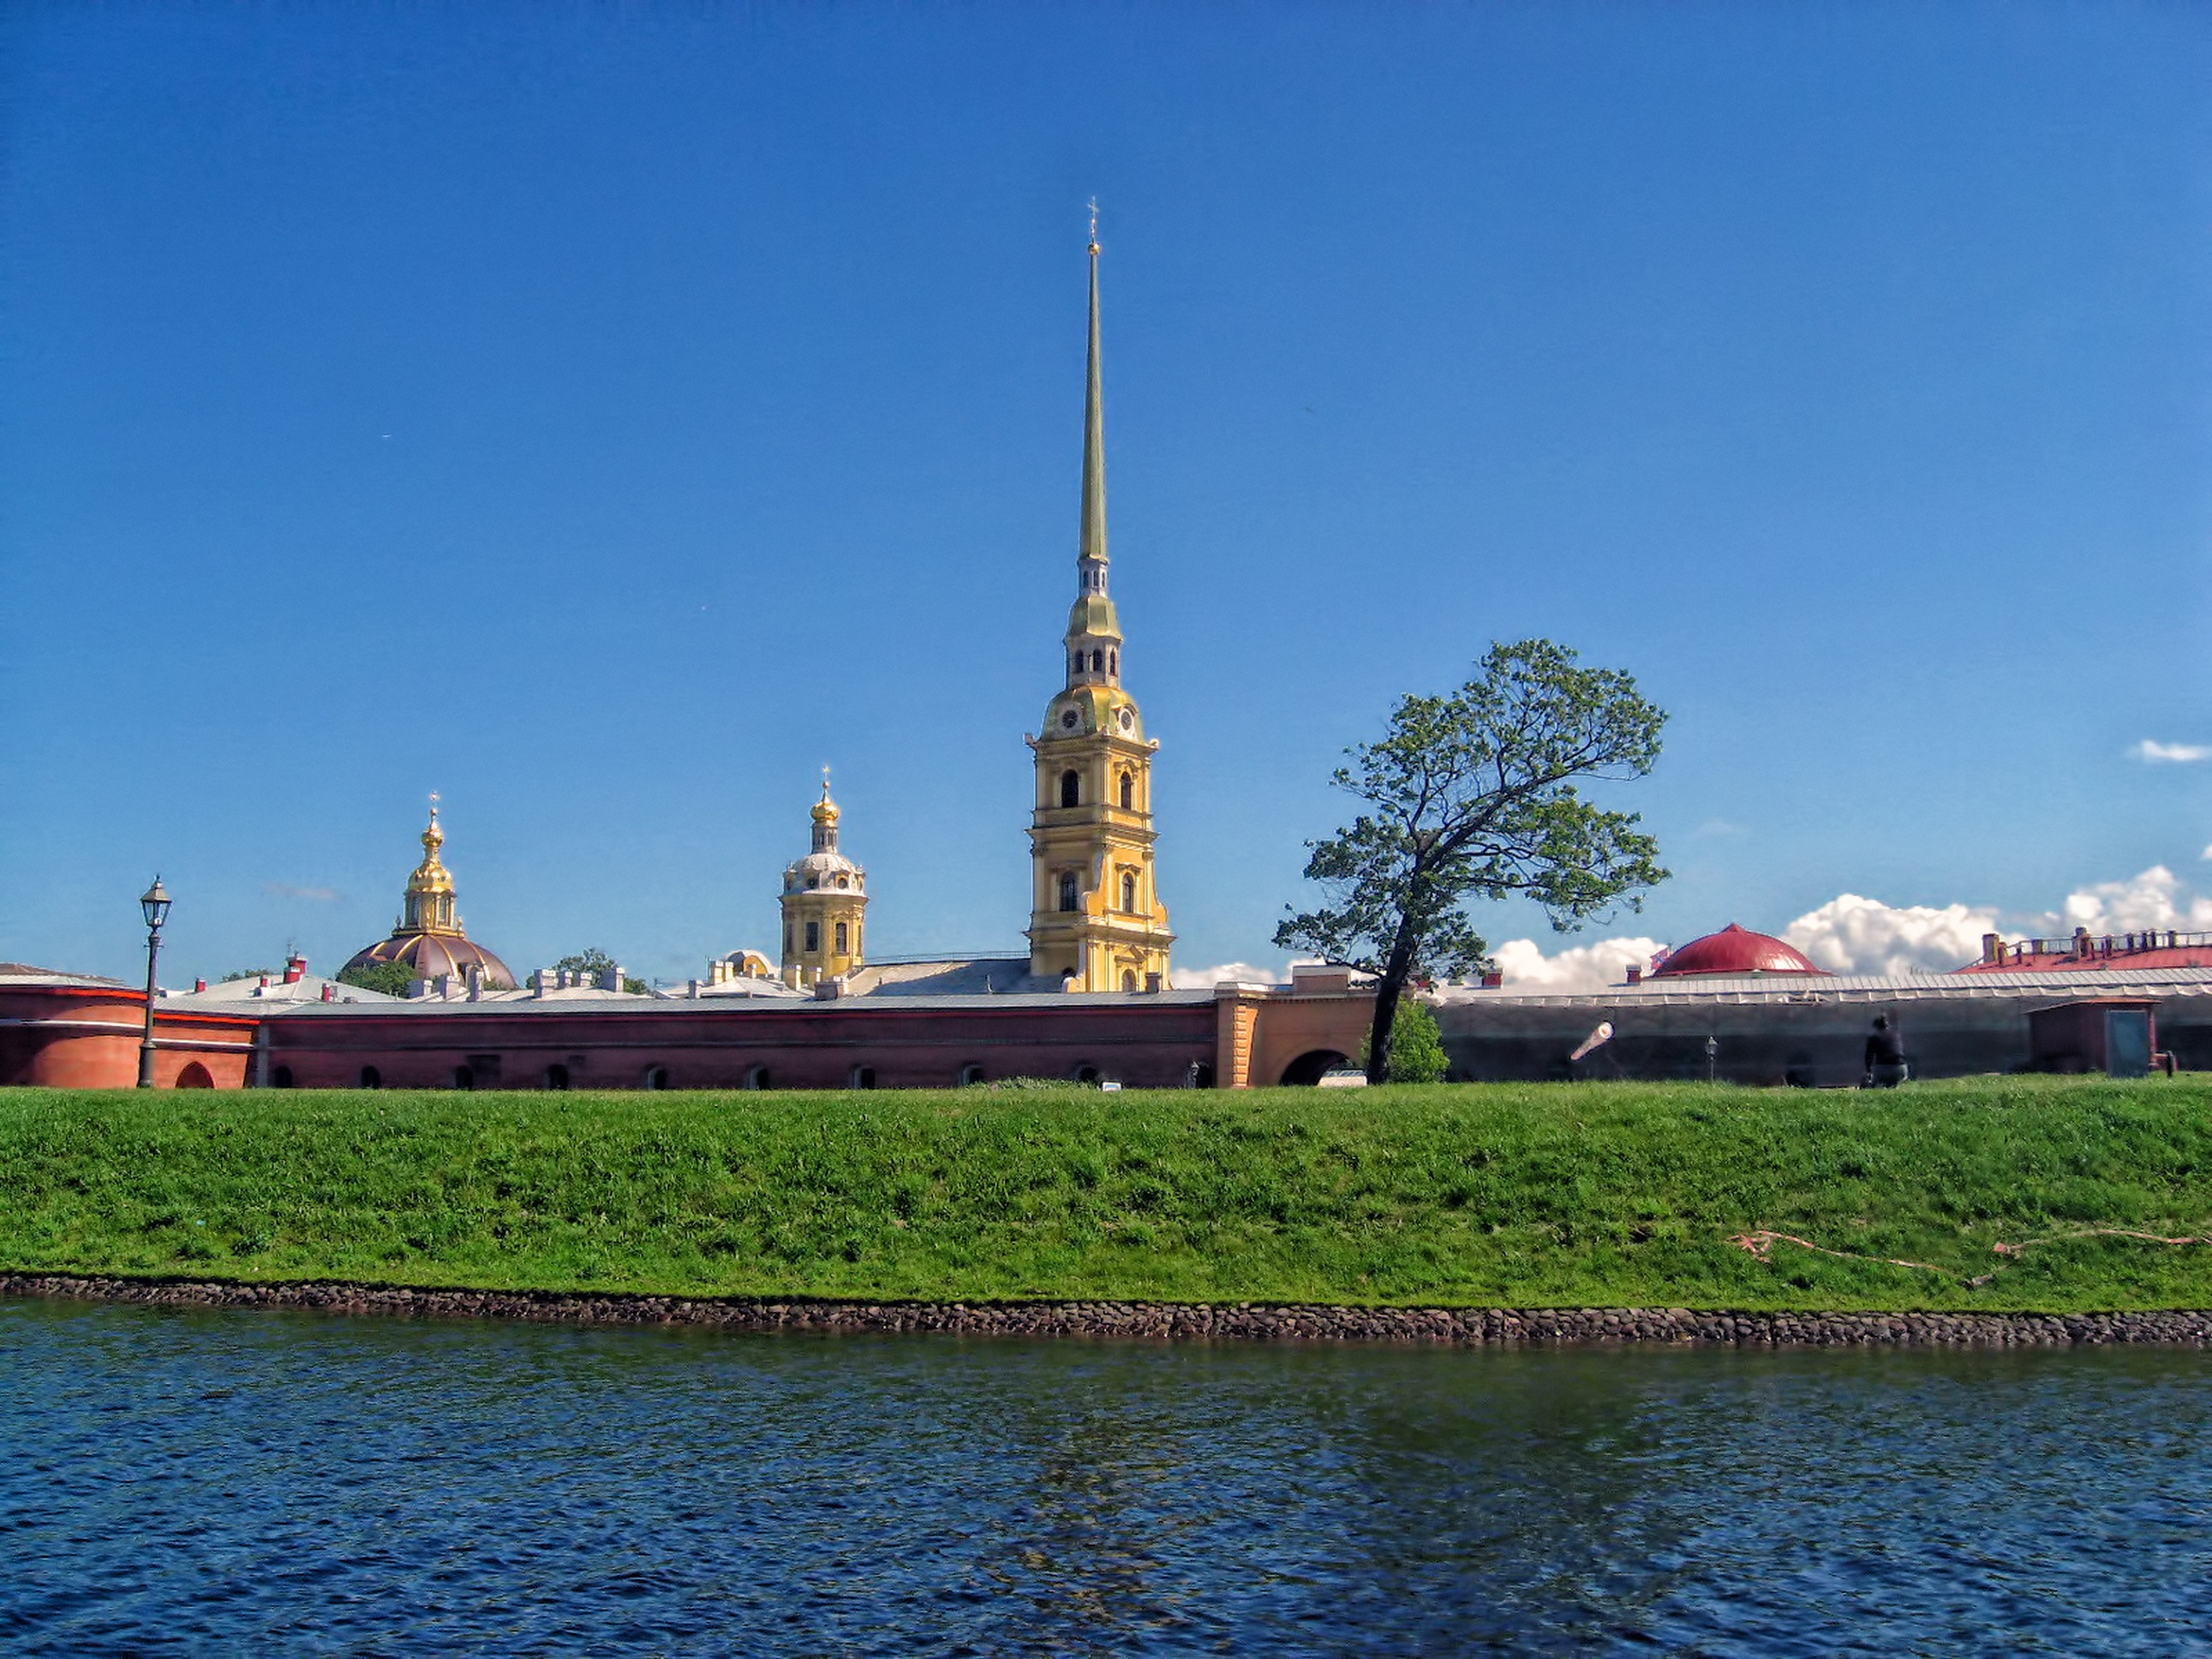
sky, building, palace, river, tower, landmark, blue, waterway, place of worship, fortress, peter, russia, peter and paul, a sea wall